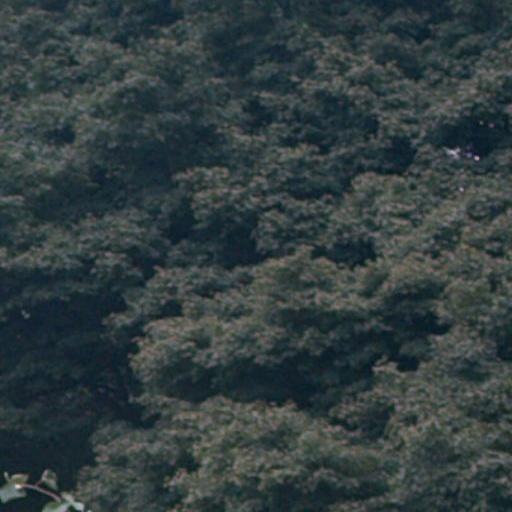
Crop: cassava